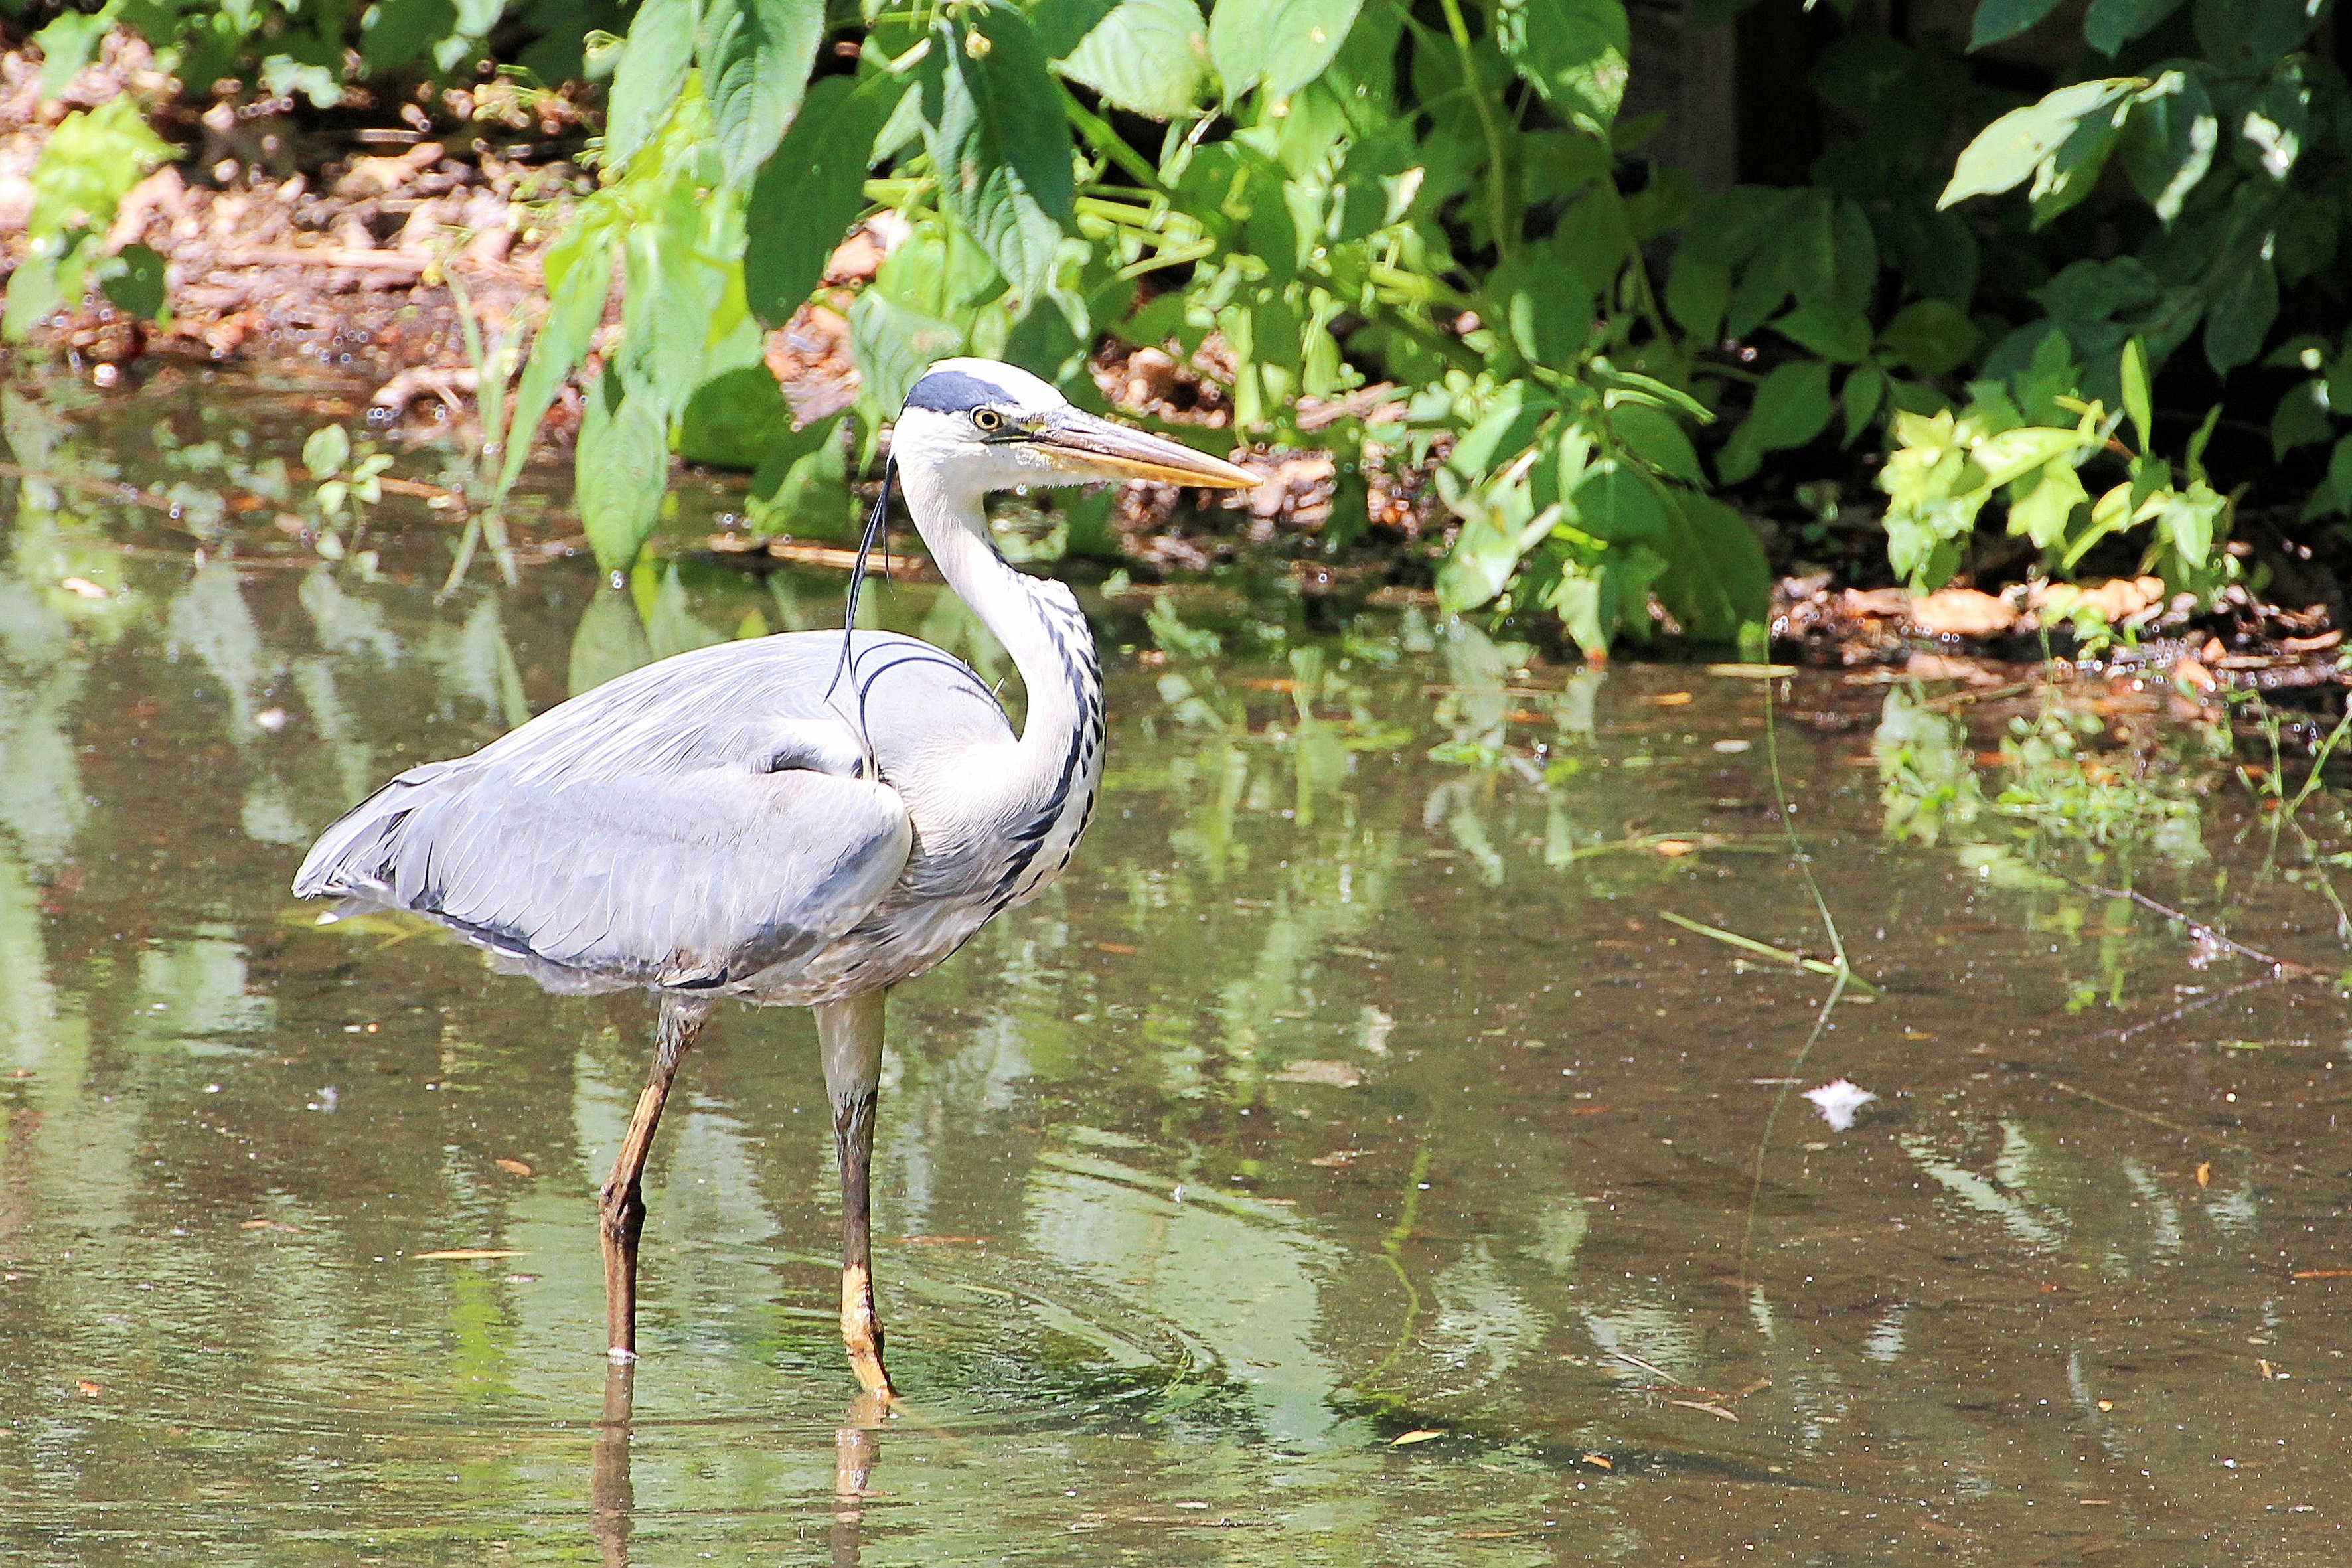
water, swamp, bird, pond, wildlife, beak, fauna, plumage, wetland, vertebrate, eastern, habitat, egret, heron, ibis, grey heron, intervention, pelecaniformes